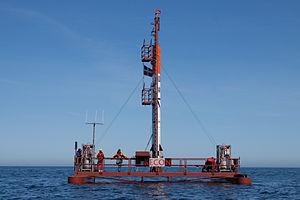
Copenhagen Suborbitals est une organisation à but non lucratif dont l'objectif est de réaliser un vol suborbital avec équipage. L’organisation, basée à Copenhague, au Danemark, est la seule structure amateur à avoir pour objectif un vol habité dans l'espace. Ils déclarent travailler selon les principes de l'open source en utilisant des solutions simples et éprouvées. Le financement du projet est assuré par des sponsors et des dons matériels ou d'argent.